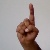
The image shows a hand gesture representing the letter 'D' in Indian Sign Language.